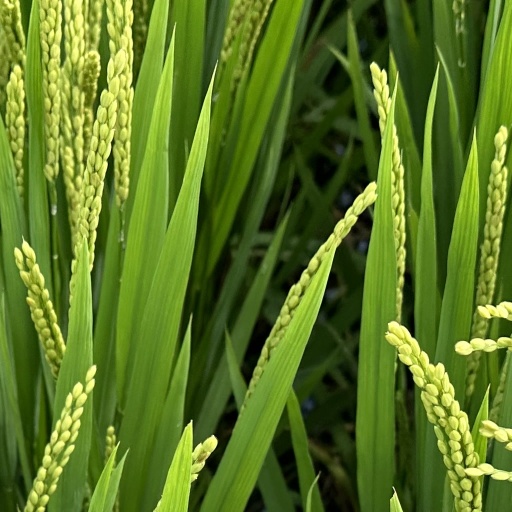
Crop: rice